Palace of Serbia

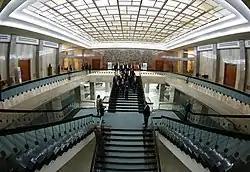
Great Hall, Central Annex

The building was constructed in the mixed stripped down classicist (the main structure) and modernist (the glass domed great hall with front entrance) architectural styles. Common misconception about the building, due to lack of such buildings in Belgrade in general, is that it is an example of Socialist Realism/Stalinist style in architecture. While it is the most monumental building of the early socialist period, unfamiliar with Soviet construction of the time, yet familiar with the term used for it, come to this obviously erroneous conclusion.